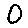
Label: 0